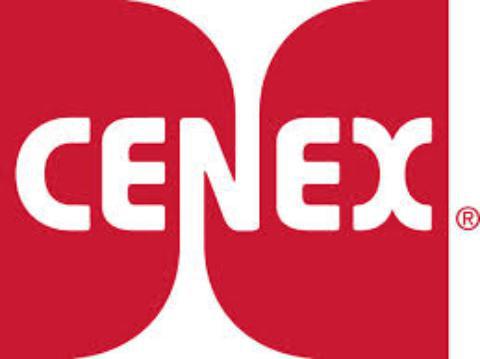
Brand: Cenex
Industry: Others